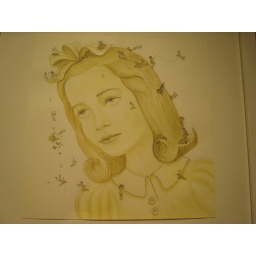
girl in yellow